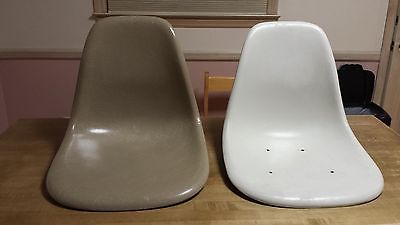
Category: chair